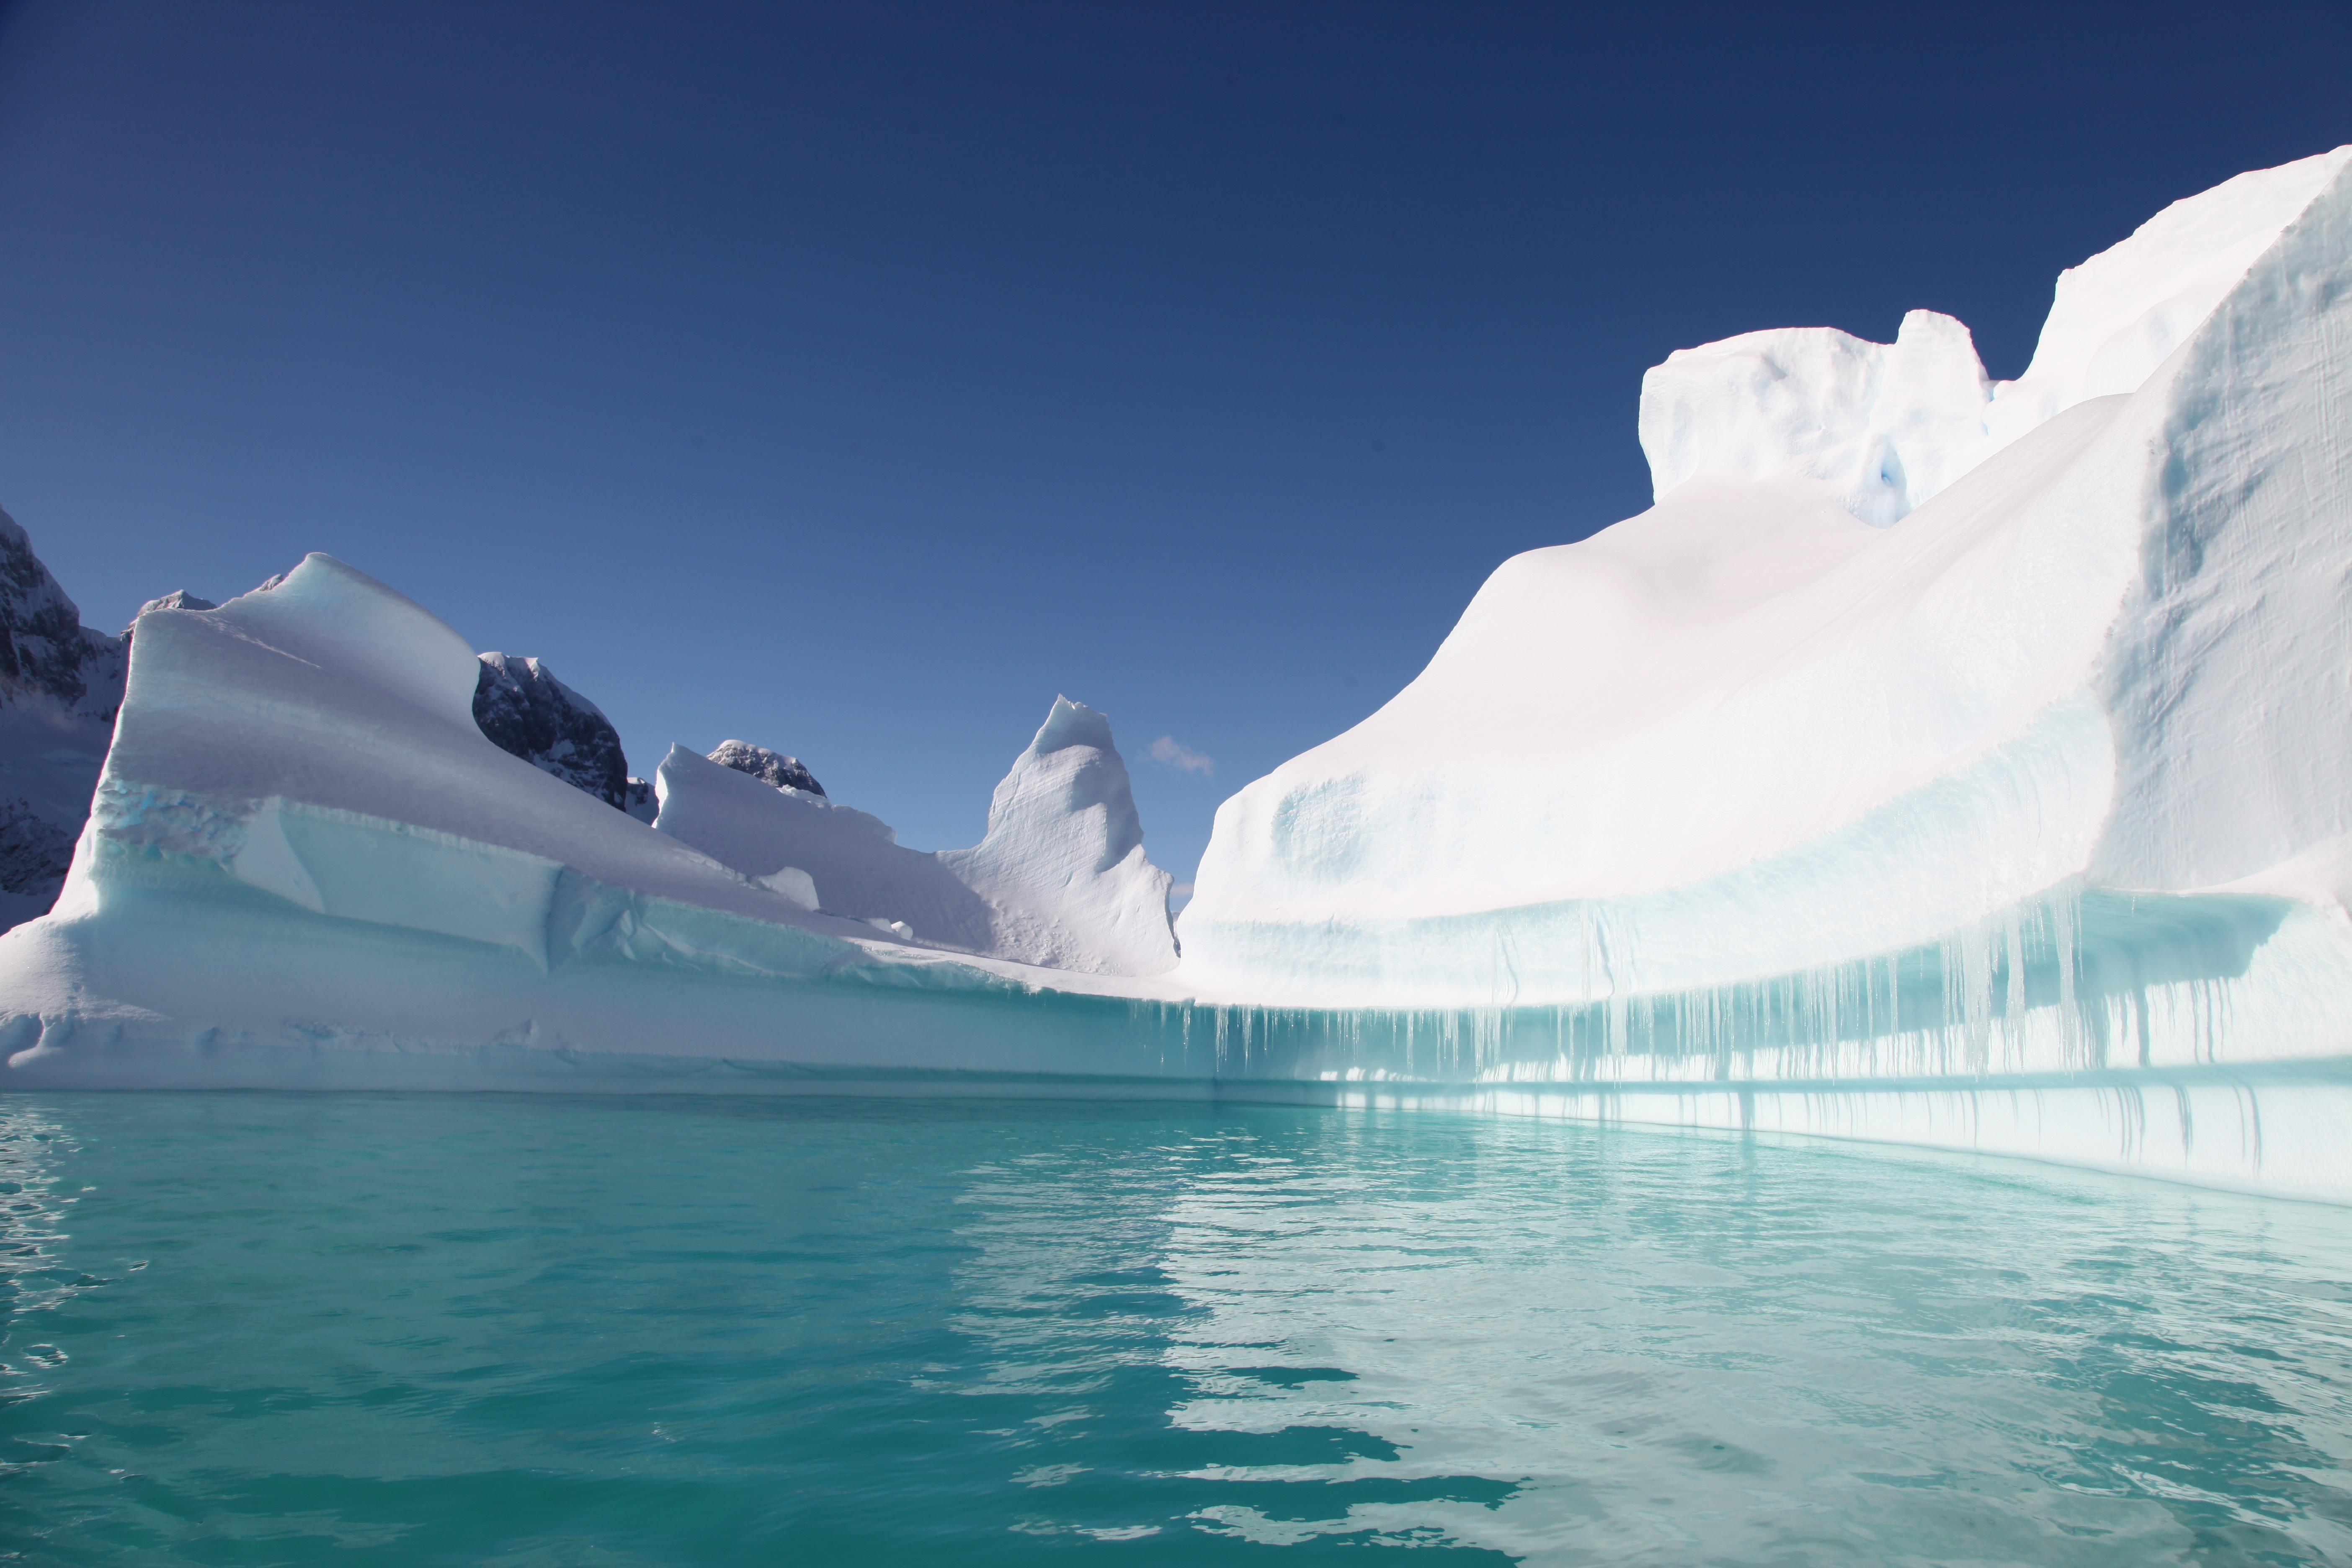
cold, ice, vehicle, arctic, iceberg, marine, arctic ocean, south pole, wind wave, ice cap, sea ice, polar ice cap